Proverb

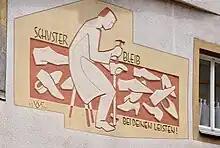
"The cobbler should stick to his last" in German. It is also an old proverb in English, but now "last" is no longer known to many.

The creation of proverbs in many parts of the world during the Corona-virus era showed how quickly proverbs and anti-proverbs can be created.